Girard Edward Kalbfleisch

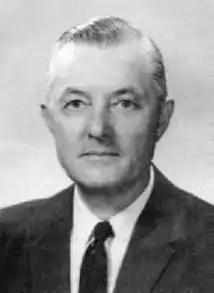

Girard Edward Kalbfleisch (August 3, 1899 – April 1, 1990) was a United States district judge of the United States District Court for the Northern District of Ohio.